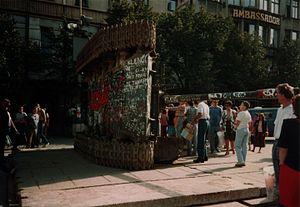
La chute des régimes communistes en Europe désigne l’effondrement entre 1988 et 1991 des régimes communistes dans les sept États d'Europe centrale et orientale que Staline avait installés dans les années 1944 à 1949, officiellement afin de « se constituer un glacis protecteur » à la frontière occidentale de l'URSS, censée être « menacée par l'impérialisme capitaliste ». Devenus des États satellites de l'URSS, ces pays ont adopté, à peu de nuances près, le modèle politique et économique dicté par Moscou. Ils étaient liés à l'URSS par des traités bilatéraux d'amitié et de coopération et par une alliance multilatérale militaire, le pacte de Varsovie, et économique, le Conseil d'assistance économique mutuelle.